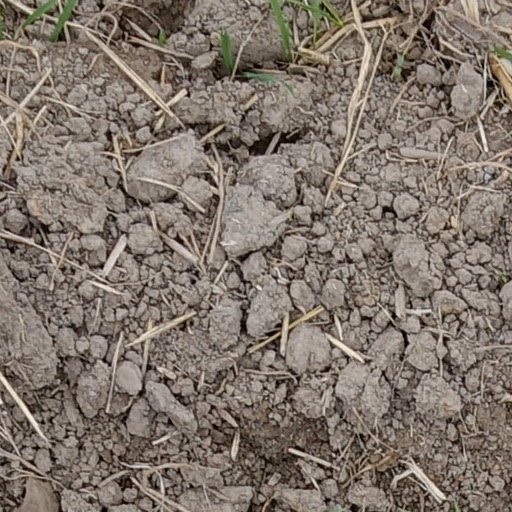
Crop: wheat